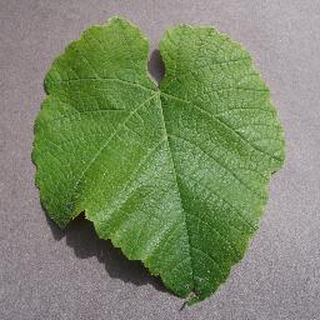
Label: healthy_grape